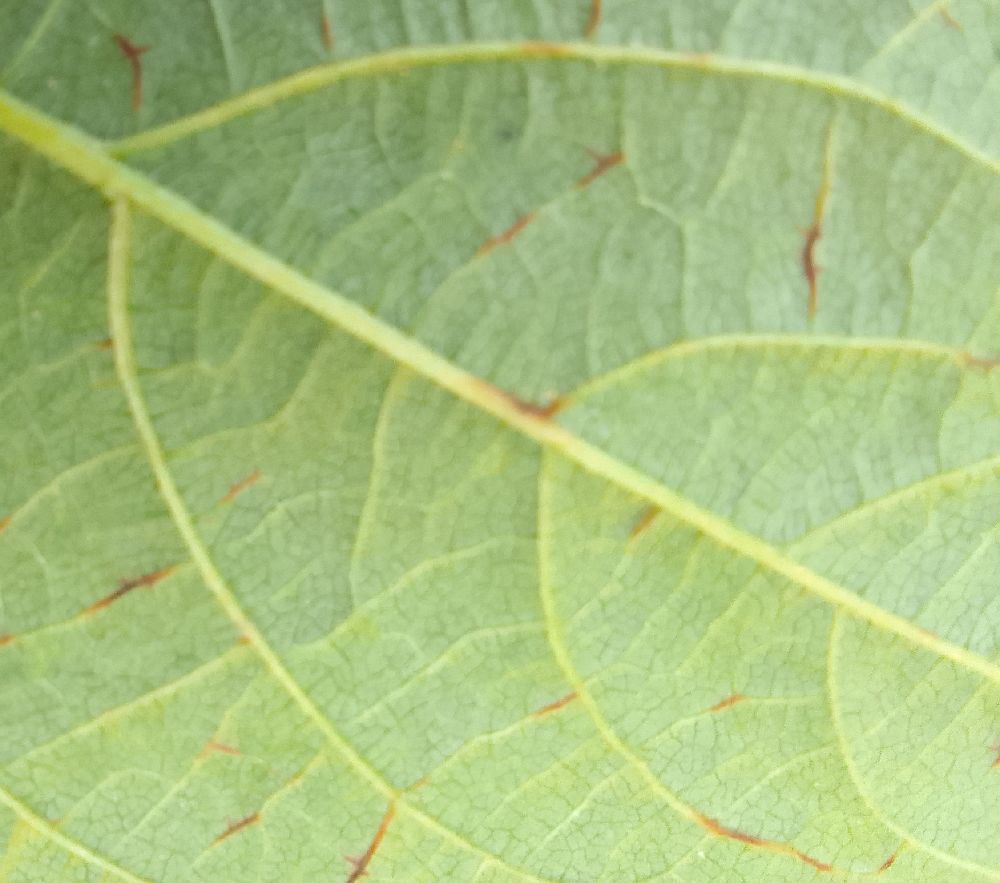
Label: anthracnose